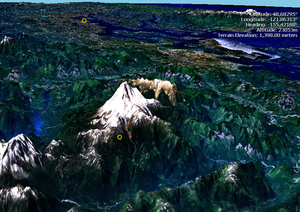
L'exagération verticale est une échelle utilisée dans les cartes en relief, les plans et les dessins technique afin de mettre en valeur les caractéristiques verticales, qui peuvent être trop petites pour être identifiées par rapport à l'échelle horizontale.